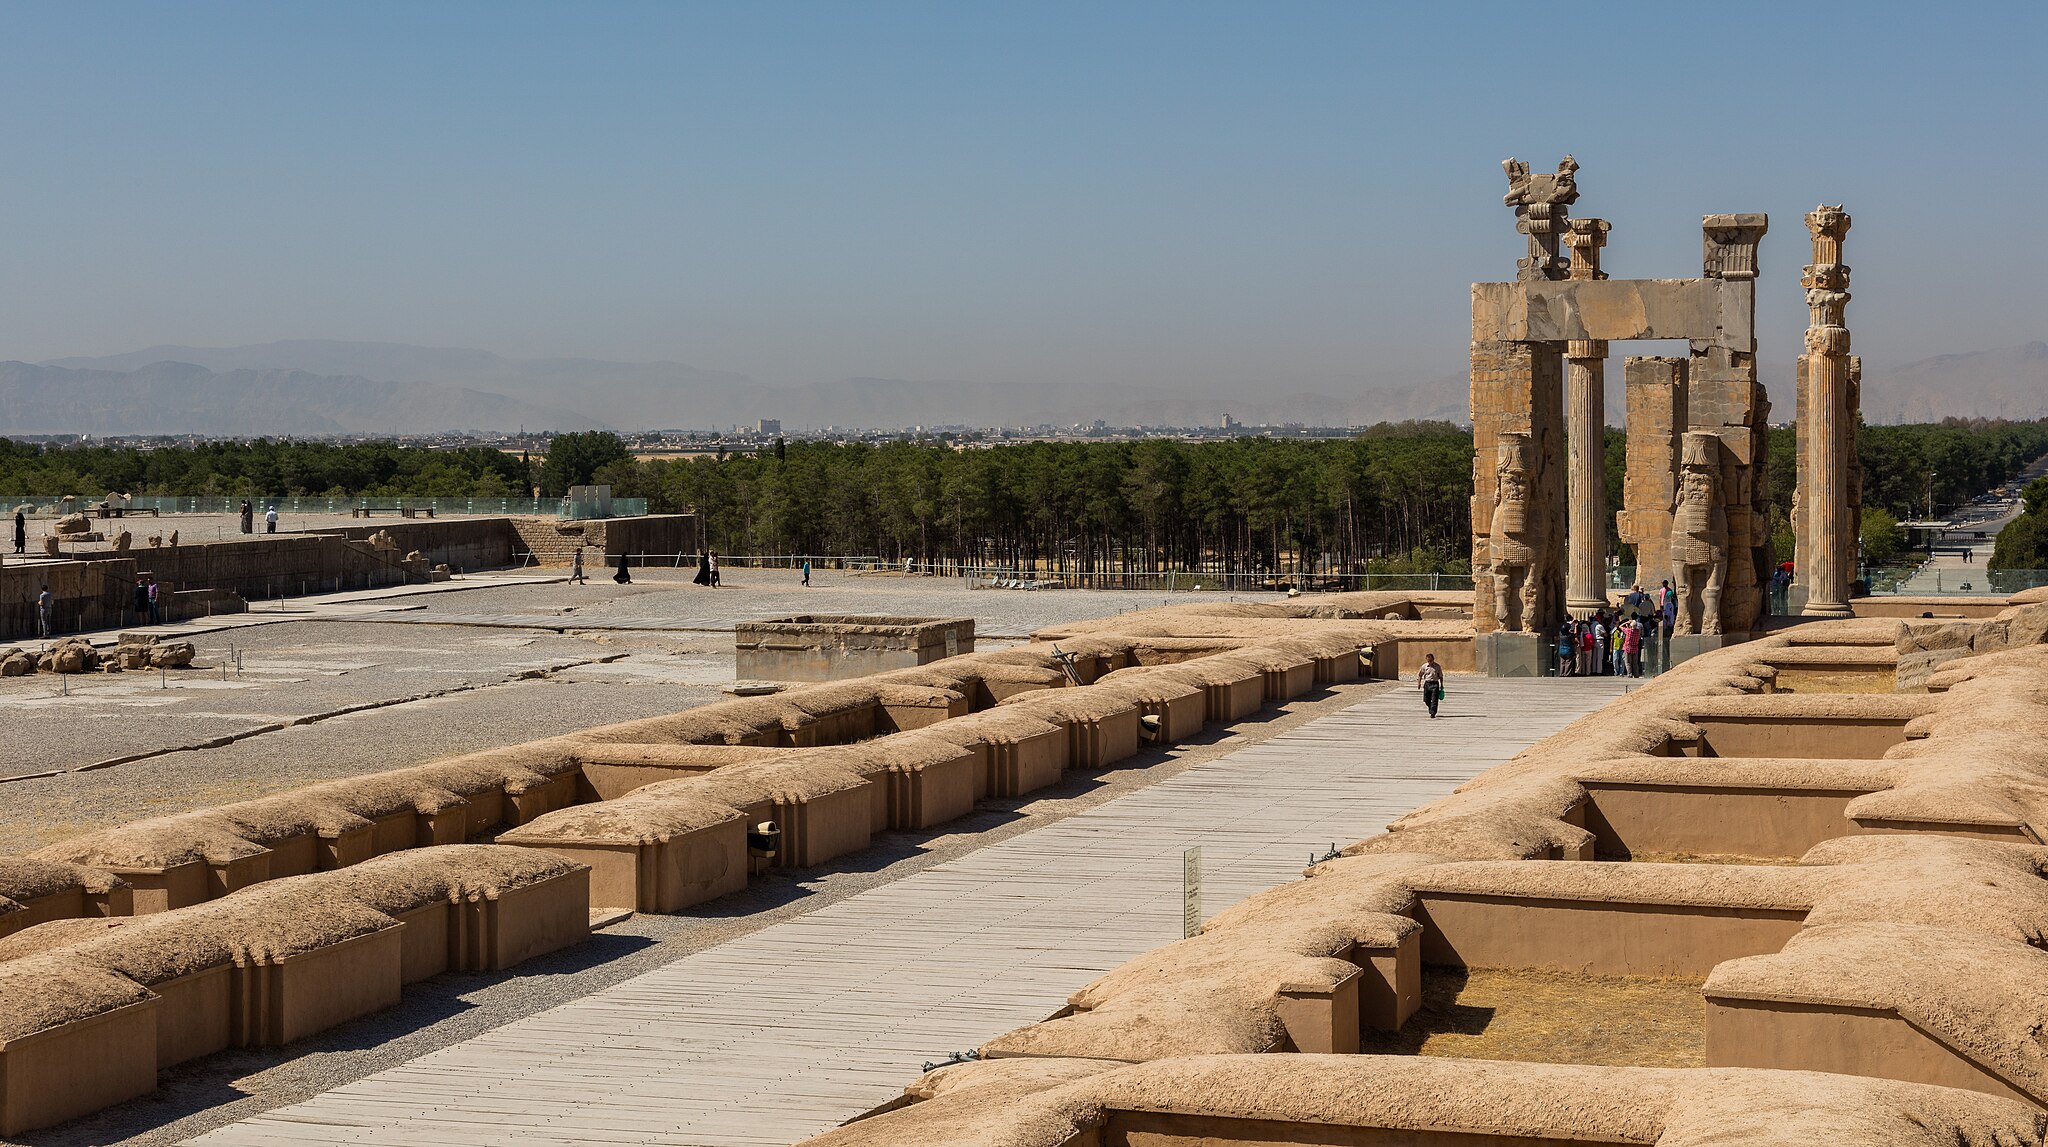
Title: Persépolis, Irán, 2016-09-24, DD 38
Description: Persepolis, Iran
Date: 2016-09-24 10:50:04
Categories: Taken with Canon EOS 5DS R, Processional Way of Persepolis, September 2016 in Iran, Images by User:Poco a poco, Images from Wiki Loves Monuments 2016, Cultural heritage monuments in Iran with known IDs, Images of Iran by User:Poco a poco, Images from Wiki Loves Monuments by User:Poco a poco, Images from Wiki Loves Monuments 2016 in Iran, Iran photographs taken on 2016-09-24, Images from Wiki Loves Monuments in Marvdasht, 2016 in Persepolis, Images from Wiki Loves Monuments missing SDC creator, Remote views of Gate of All Nations, Images by User:Poco a poco taken in 2016